Sam460ex

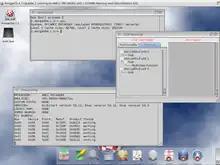
Sam460ex running AmigaOS 4.1

Sam460ex is a line of modular motherboards produced by the Italian company ACube Systems Srl. The machine was released in October 2010 and can run AmigaOS 4, MorphOS, AROS or Debian GNU/Linux (CruxPPC at first, and then Debian Squeeze or Ubuntu ).